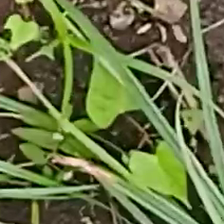
Weed species: Obscure_morning _glory(Ipomoea obscura)